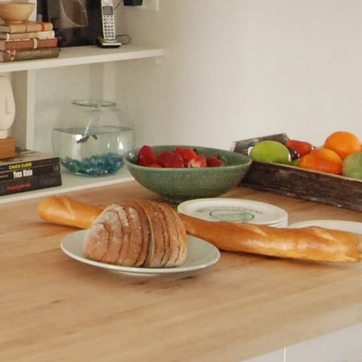
Material: ceramic